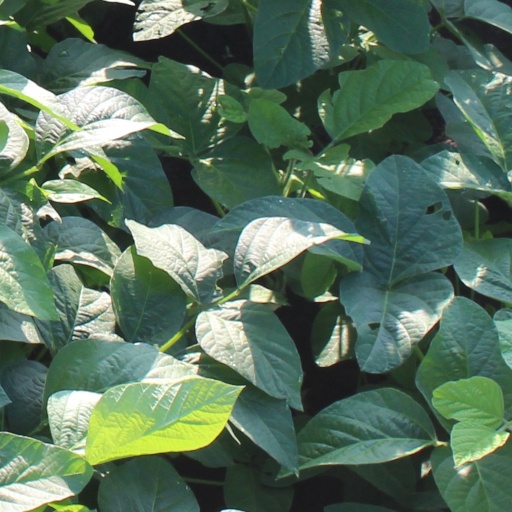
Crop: soybean